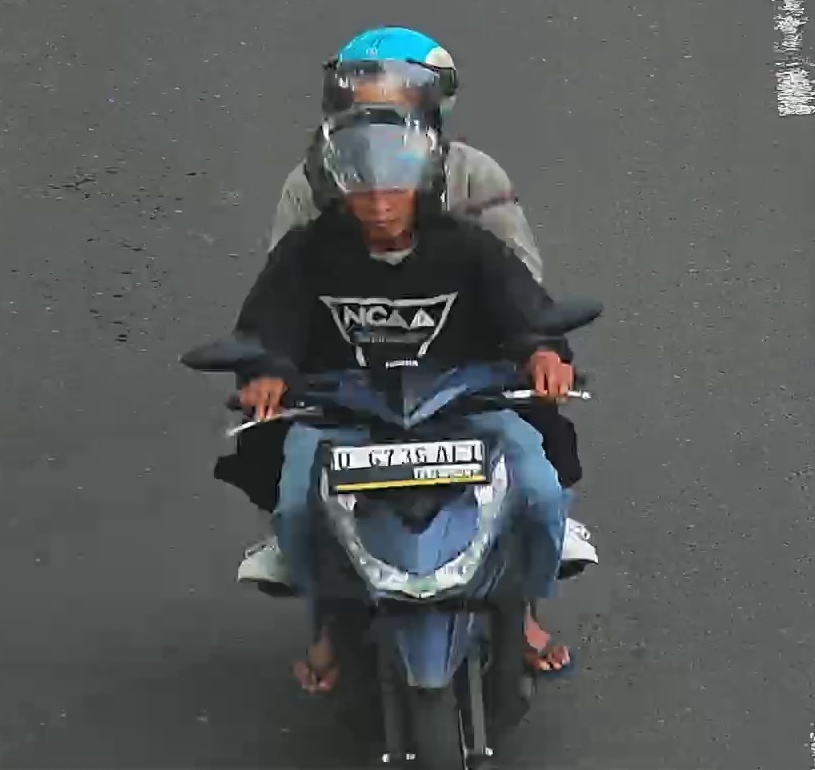
person-with-helmet: 2
person-without-helmet: 0